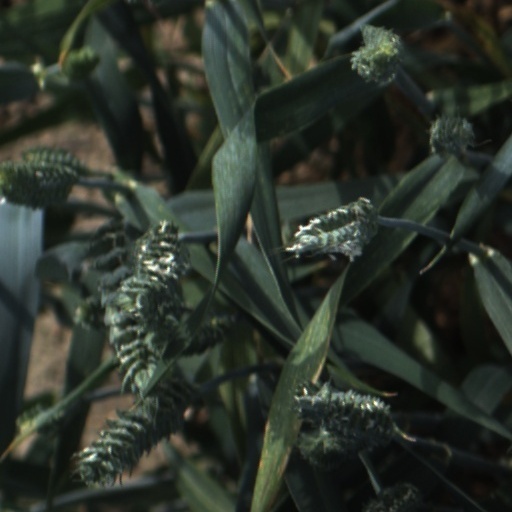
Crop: wheat